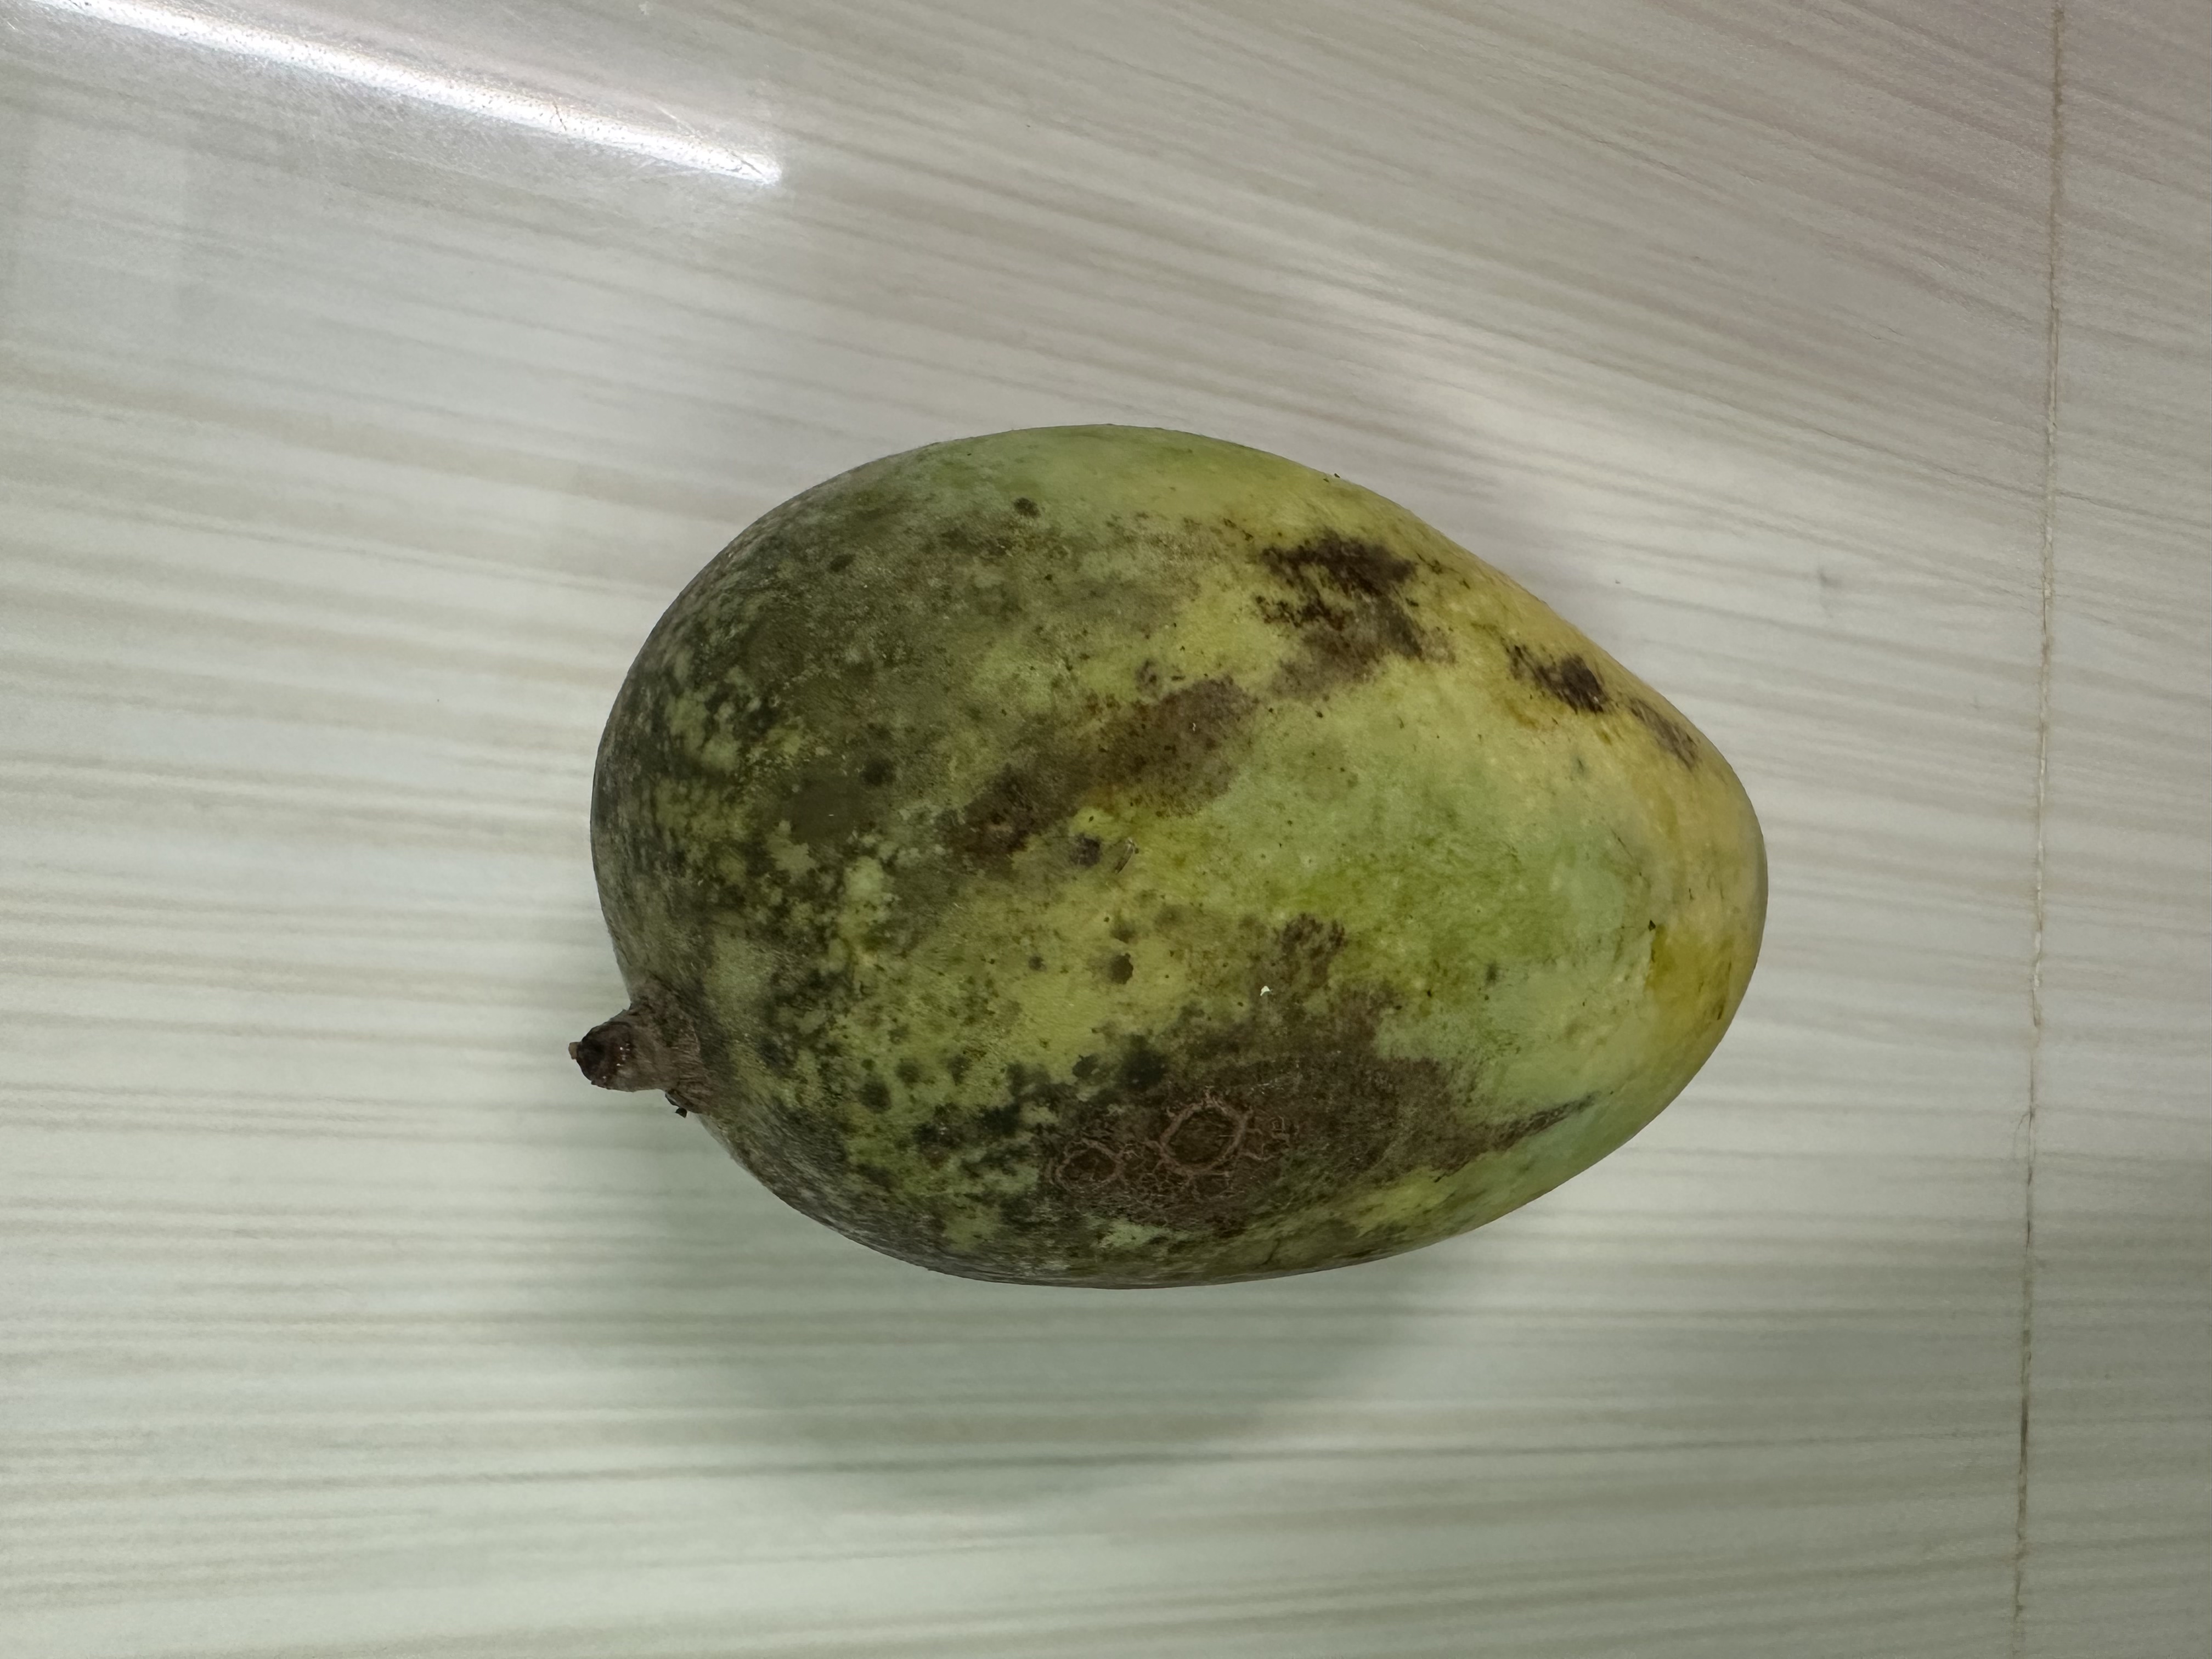
Mango variety: Katimon